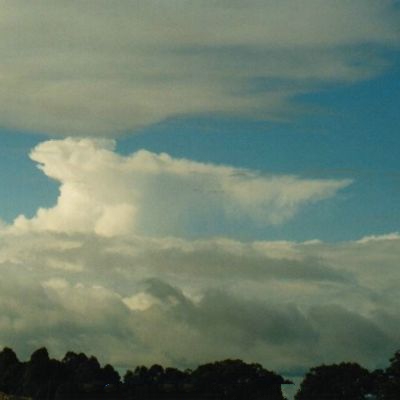
Cloud type: Stratocumulus (Sc)